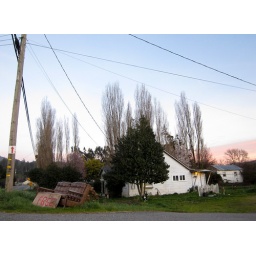
sofa free, sign in hand